Opera in Atlanta

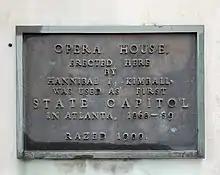
Plaque for the Kimball Opera House

The first shows performed in Atlanta predate the American Civil War and were primarily performed in makeshift facilities modified for the operatic arts. Reconstruction saw the formation of the Atlanta Opera House and Building Association. The association obtained the southwest corner of Marietta Street and Forsyth Street to construct a five-story opera house. By 1868, they were out of money. Instead of hosting great performances, Atlanta's first opera house, the Kimball Opera House as it was later known, was sold at a loss. It served as Georgia's state capitol from January 1869 to July 1889.